Kayla Mueller

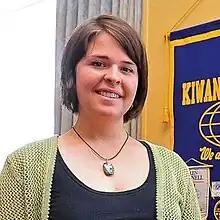
Mueller in 2013

Kayla Jean Mueller (August 14, 1988 – February 6, 2015) was an American human rights activist and humanitarian aid worker from Prescott, Arizona, United States. She was taken captive in August 2013 in Aleppo, Syria, after leaving a Doctors Without Borders hospital. Media reported that a 26-year-old American aid worker was being held by ISIS without naming her, at her family's request. In 2015, she was killed in uncertain circumstances. The operation that killed ISIS leader Abu Bakr al-Baghdadi was named Operation Kayla Mueller in her honor.